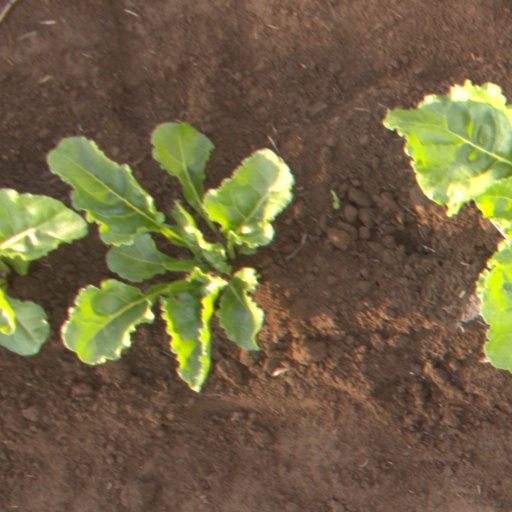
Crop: sugar beet